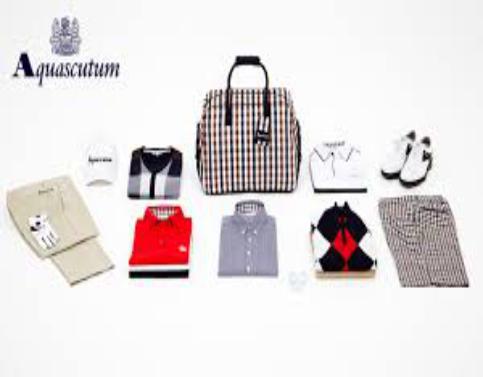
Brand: Aquascutum
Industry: Clothes